Oh Hyun-kyung

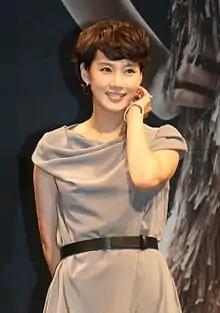

Oh Hyun-kyung (born March 25, 1970), birth name Oh Sang-ji, is a South Korean actress and beauty pageant titleholder.